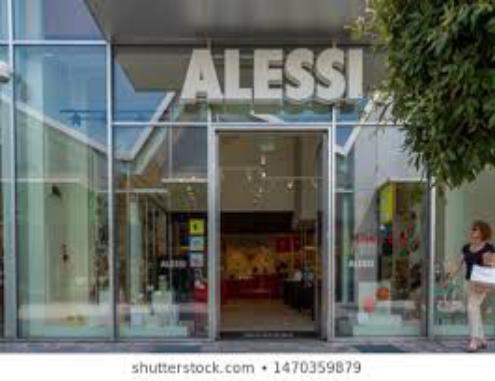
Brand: alessi
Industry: Necessities